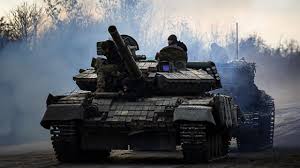
Label: Tank